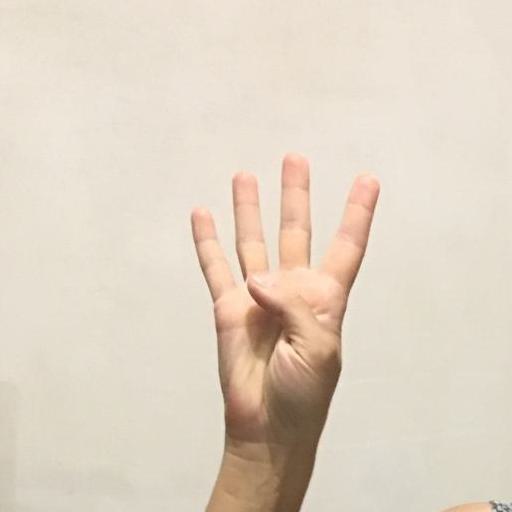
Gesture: four